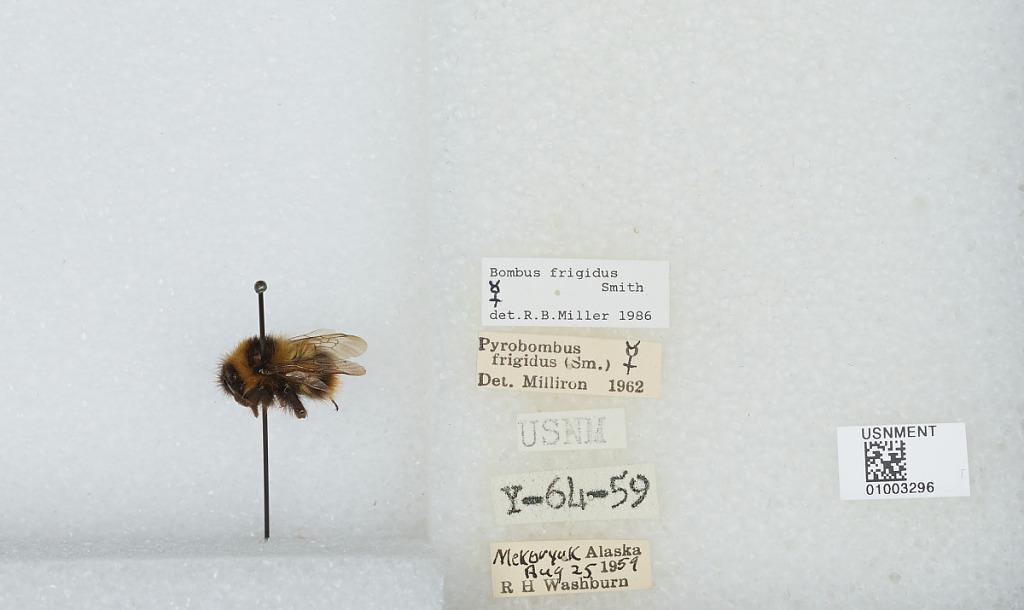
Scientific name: Bombus (Pyrobombus) frigidus Smith
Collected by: R. Washburn
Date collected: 1959-8-25
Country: United States
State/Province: Alaska
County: Bethel
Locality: Mekoryuk
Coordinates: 60.3892, -166.207
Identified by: Miller, R. B.